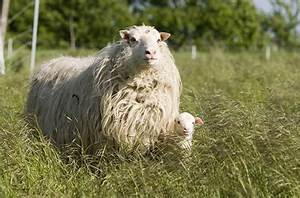
Label: pecora